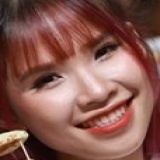
ca sĩ Khởi My